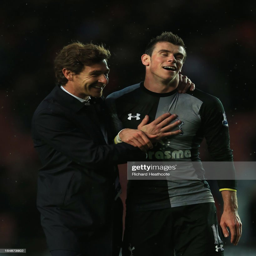
football team manager hugs football player at the final whistle during match .